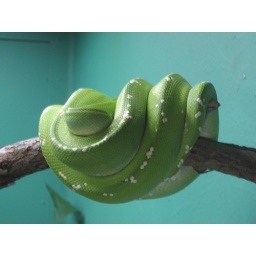
A neat vivid green snake in the reptile house at the San Diego Zoo.